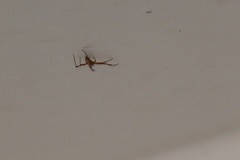
Species: Lactrodectus_hesperus